Granular computing

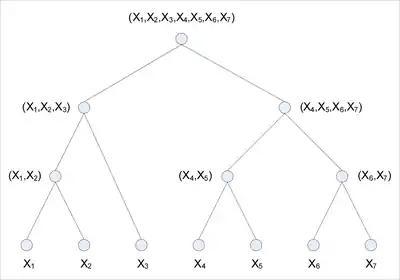
A Watanabe-Kraskov variable agglomeration tree. Variables are agglomerated (or "unitized") from the bottom-up, with each merge-node representing a (constructed) variable having entropy equal to the joint entropy of the agglomerating variables. Thus, the agglomeration of two -ary variables formula_26 having individual entropies formula_27 yields a single -ary variable formula_28 with entropy formula_29 When formula_26 are highly dependent (i.e., redundant) and have large mutual information formula_31 then formula_32 because formula_33 and this would be considered a parsimonious unitization or aggregation.

For example, a simple learner or pattern recognition system may seek to extract regularities satisfying a conditional probability threshold such as formula_5 In the special case where formula_6 this recognition system is essentially detecting "logical implication" of the form formula_7 or, in words, "if formula_8 then The system's ability to recognize such implications (or, in general, conditional probabilities exceeding threshold) is partially contingent on the resolution with which the system analyzes the variables.